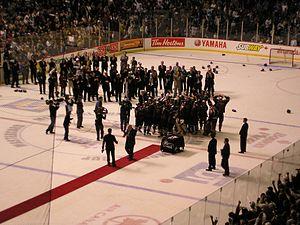
La Ligue canadienne de hockey ou LCH est la ligue de hockey sur glace junior pour les joueurs âgés de 16 à 20 ans. Dans le système de hockey junior du Canada, il s'agit de la ligue avec le niveau le plus élevé et constitue le niveau junior majeur A tier 1. À partir de septembre 2019, la ligue sera sous le chef d'un premier président à temps plein, Dan MacKenzie.
Les Giants de Vancouver sont une franchise de hockey sur glace junior-majeur du Canada localisée à Vancouver en Colombie-Britannique et évoluant au sein de la Ligue de hockey de l'Ouest.